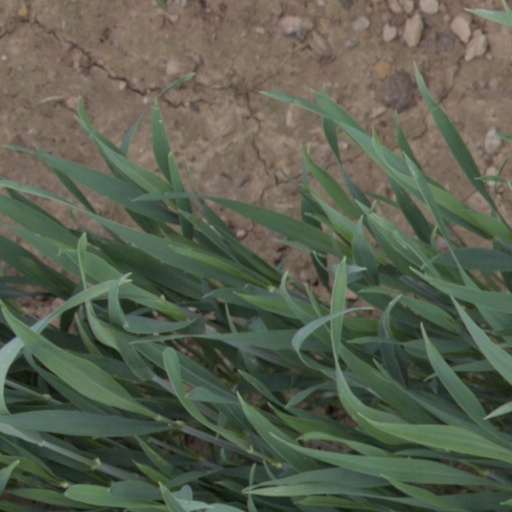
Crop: wheat